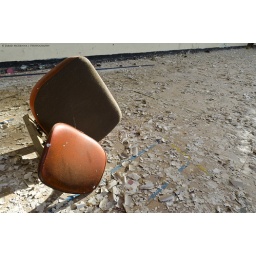
Abandoned orange office chair in the old Berwick High School gym.